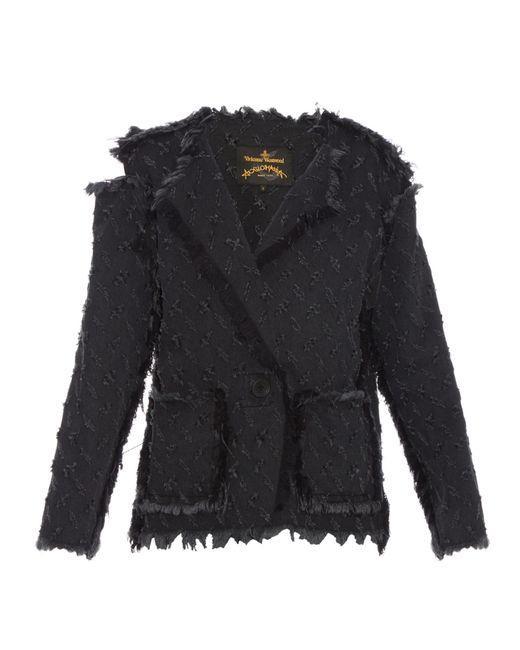
Cut and Slash Funkjacke für Herren